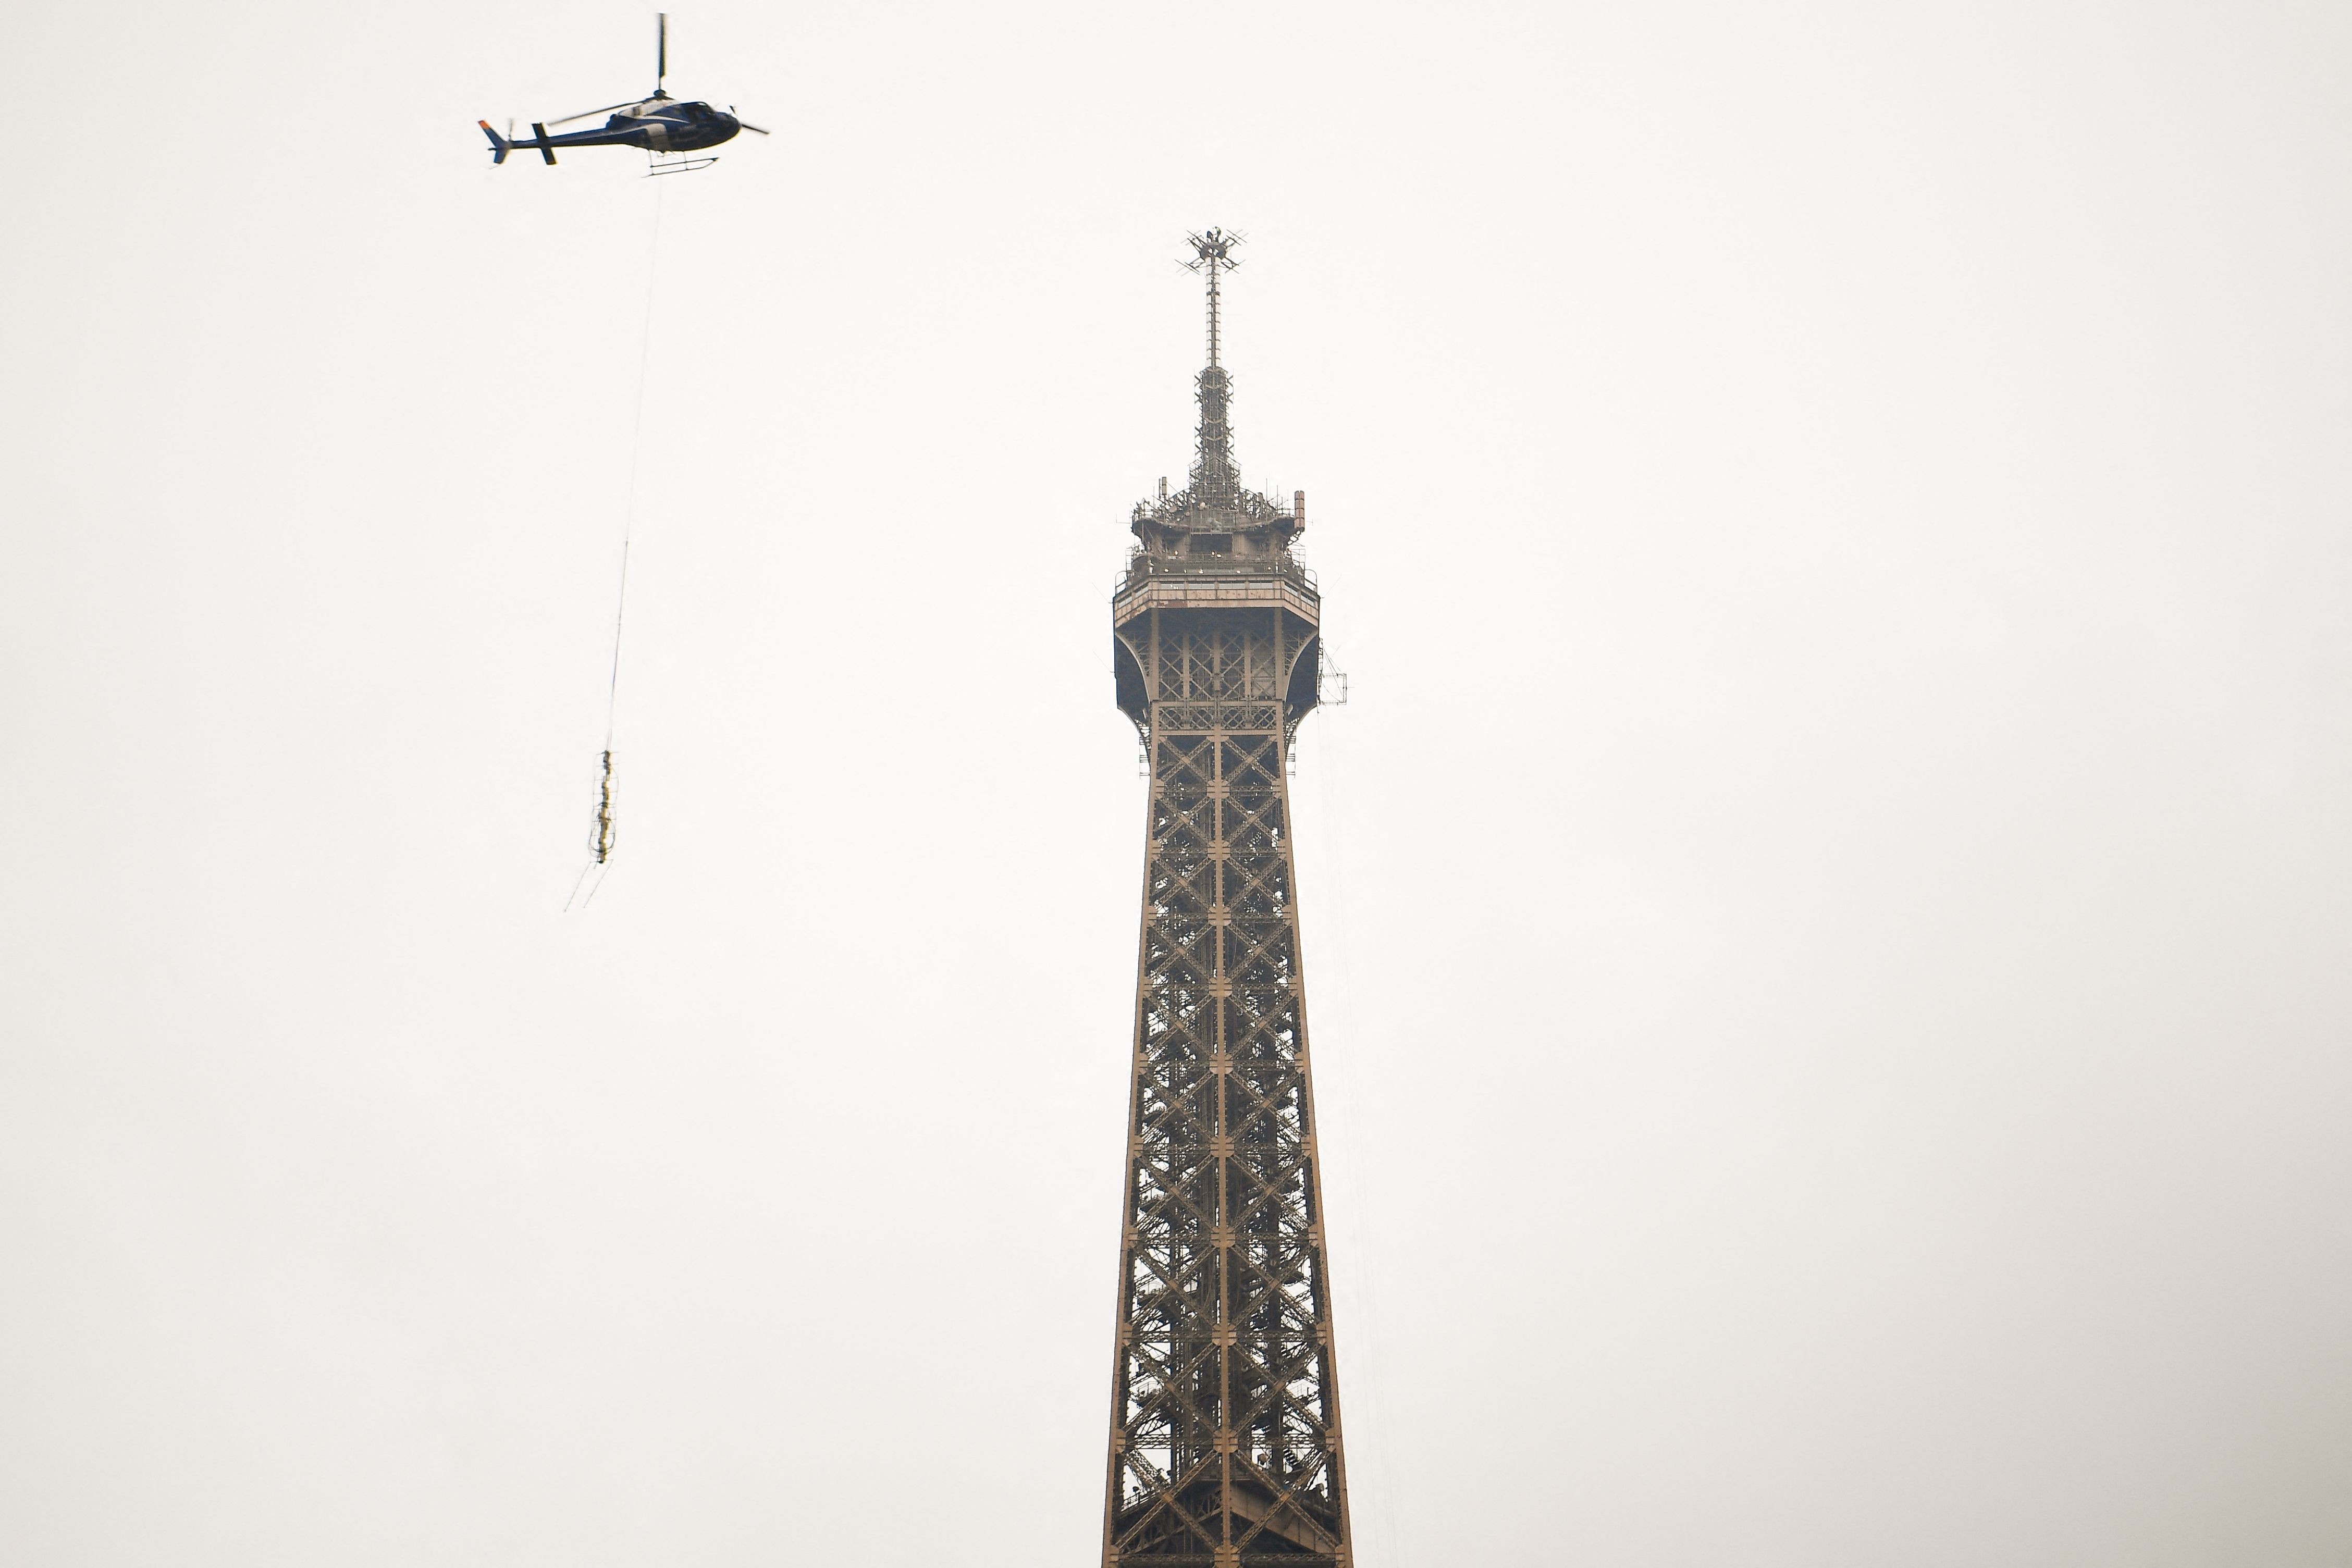
Landmark: Eiffel Tower